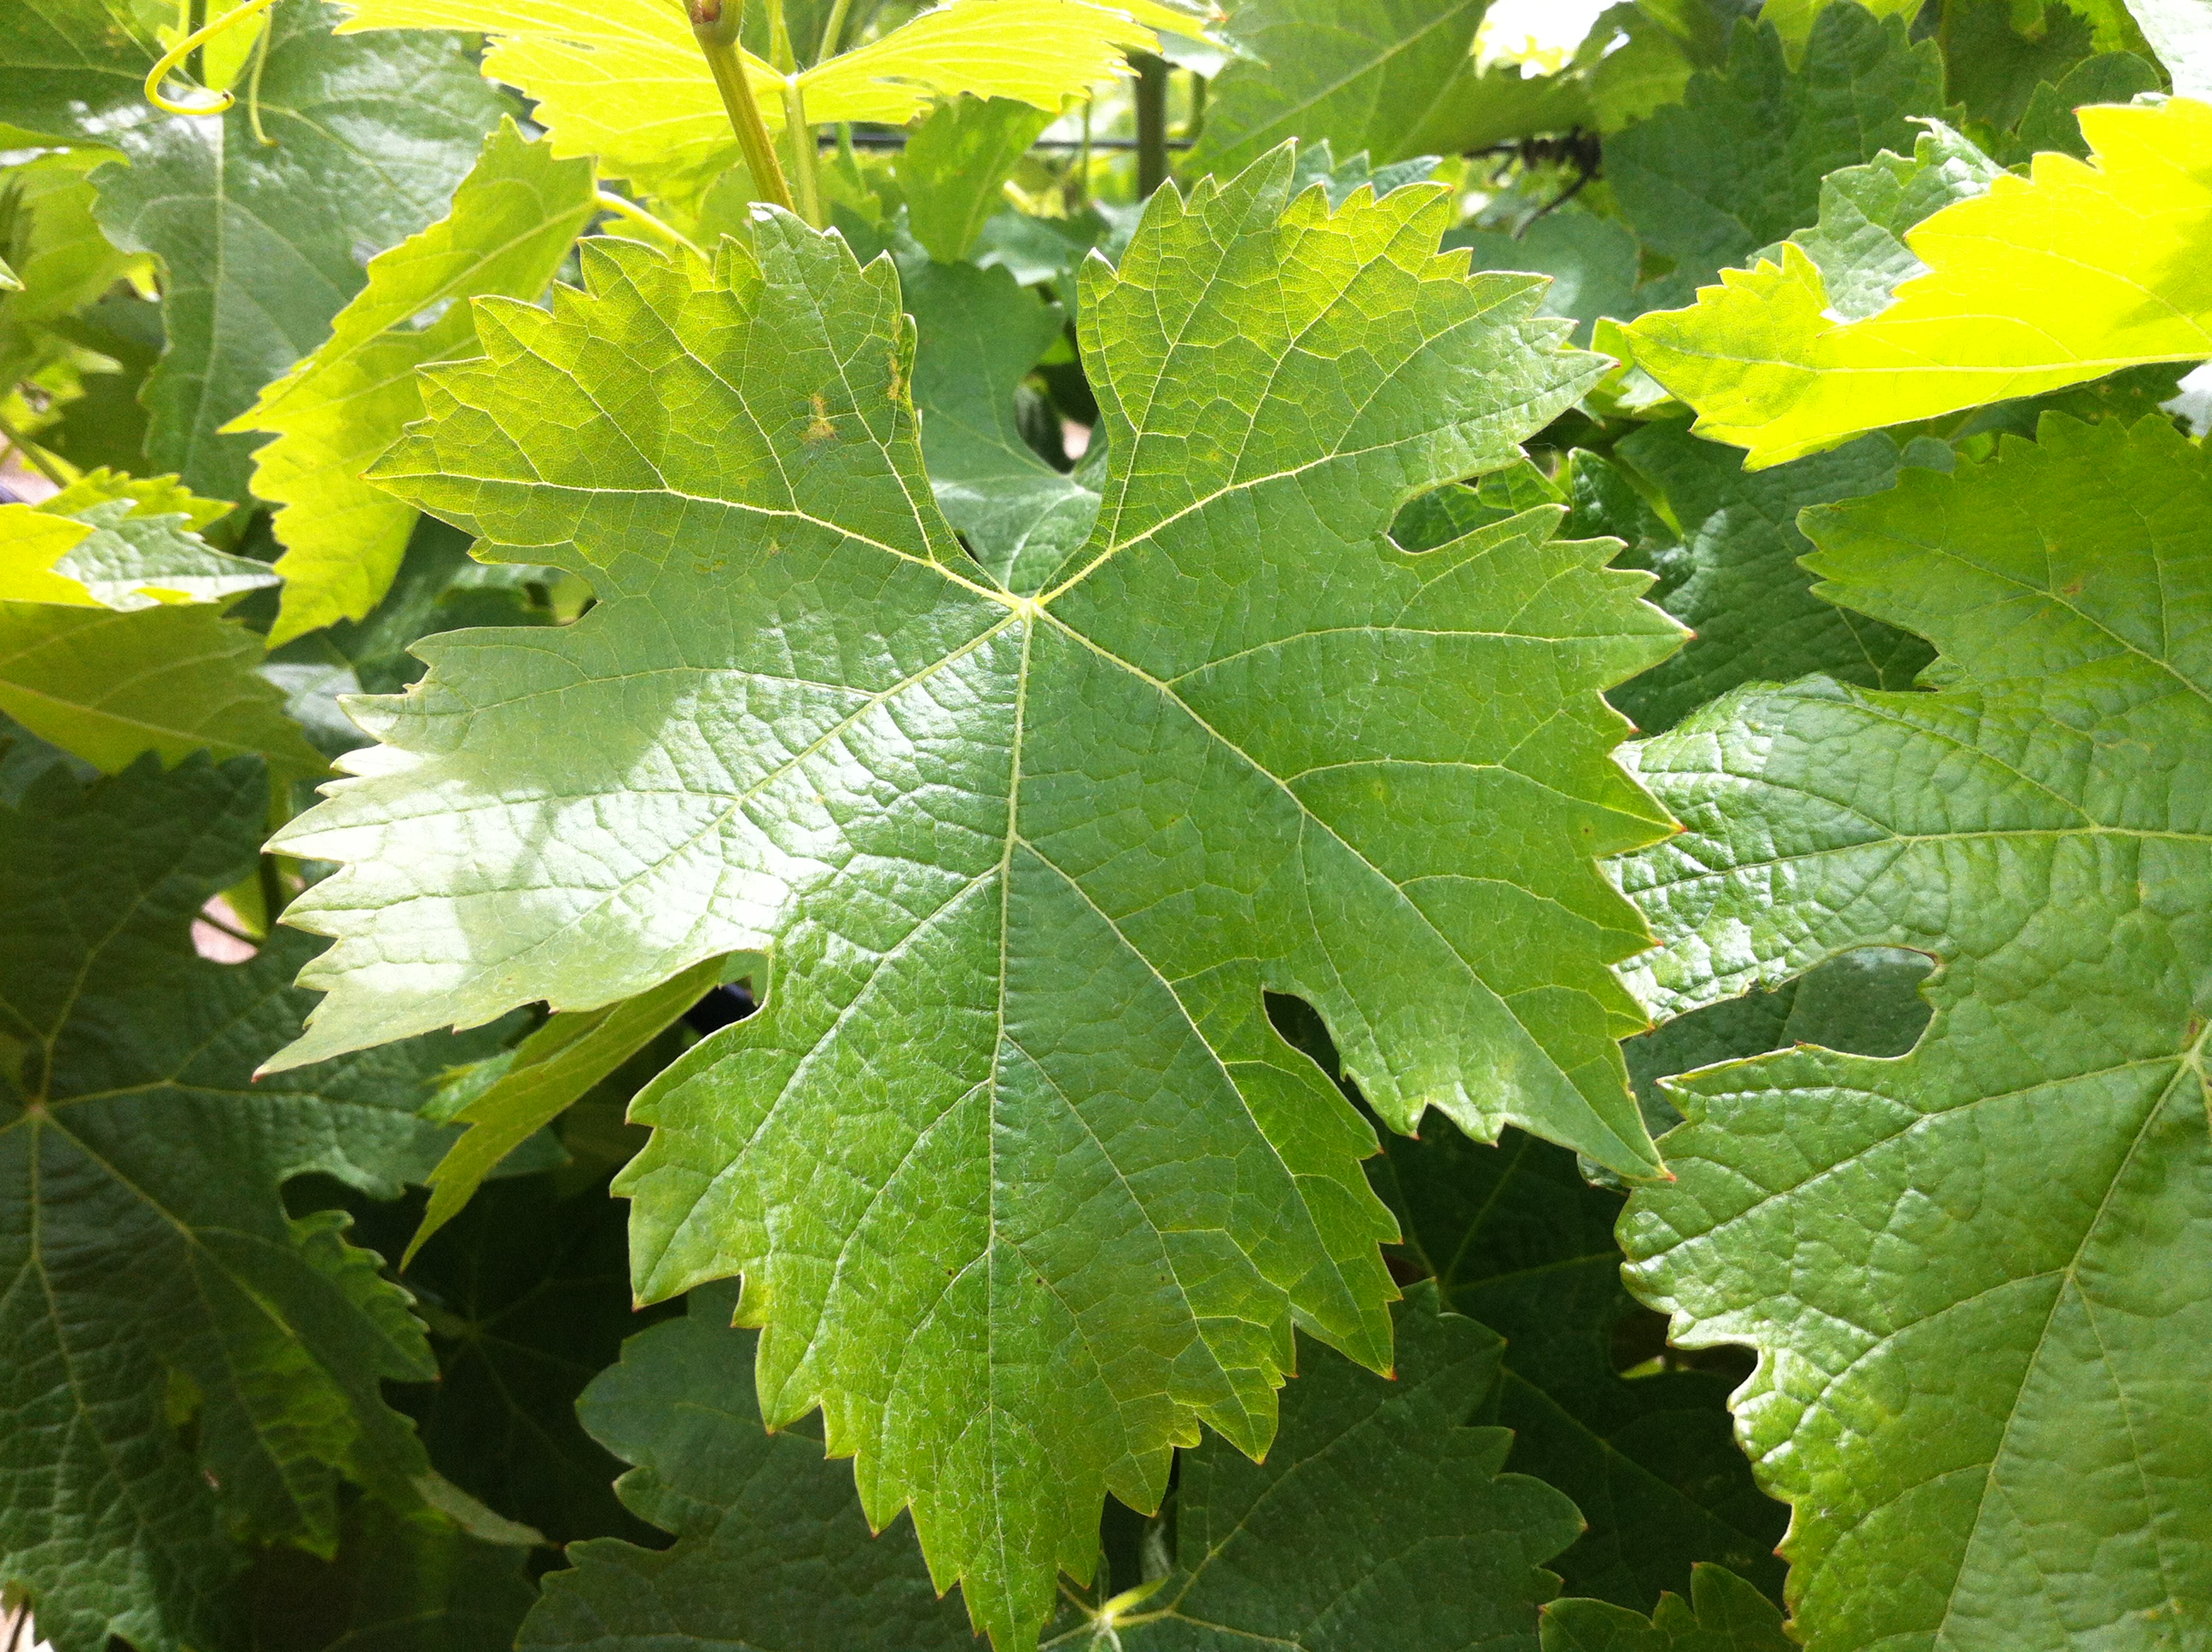
Label: grape leaf
Plant: grape
Condition: healthy